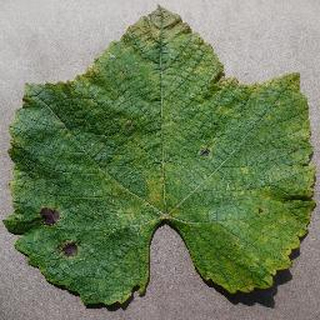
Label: grape_leaf_blight